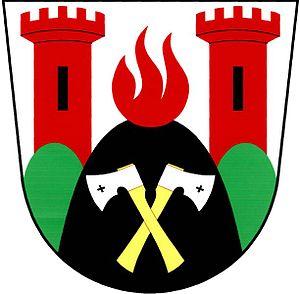
Kolová est une commune du district et de la région de Karlovy Vary, en République tchèque. Sa population s'élevait à 731 habitants en 2018.